Mount Holyoke College

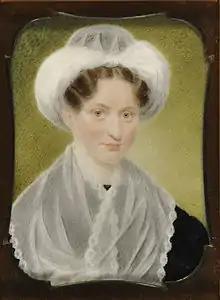
Mary Lyon ivory miniature

Mount Holyoke was founded in 1837 by Mary Lyon as "Mount Holyoke Female Seminary". Lyon developed her ideas on how to educate women when she was assistant principal at Ipswich Female Seminary in Massachusetts.